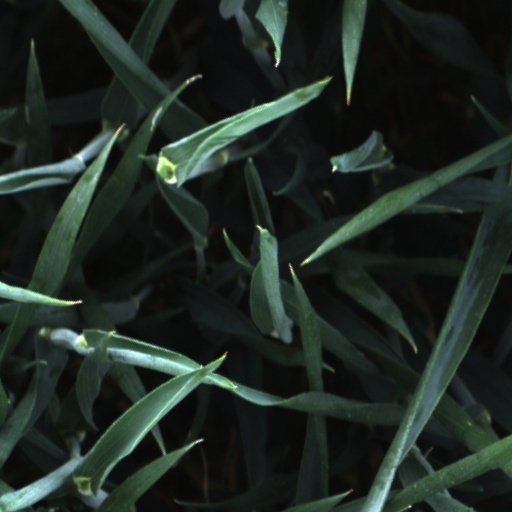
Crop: wheat